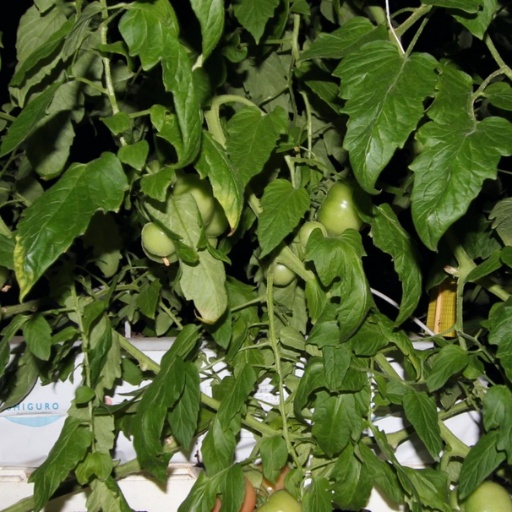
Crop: tomato